Saw (film)

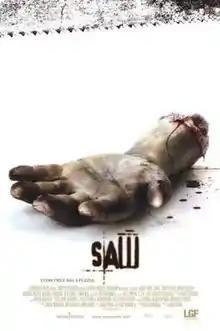
Theatrical release poster

Saw is a 2004 American horror film directed by James Wan in his feature directorial debut, and written by Leigh Whannell, from a story by Wan and Whannell. It stars Whannell alongside Cary Elwes, Danny Glover, Monica Potter, Michael Emerson, and Ken Leung.